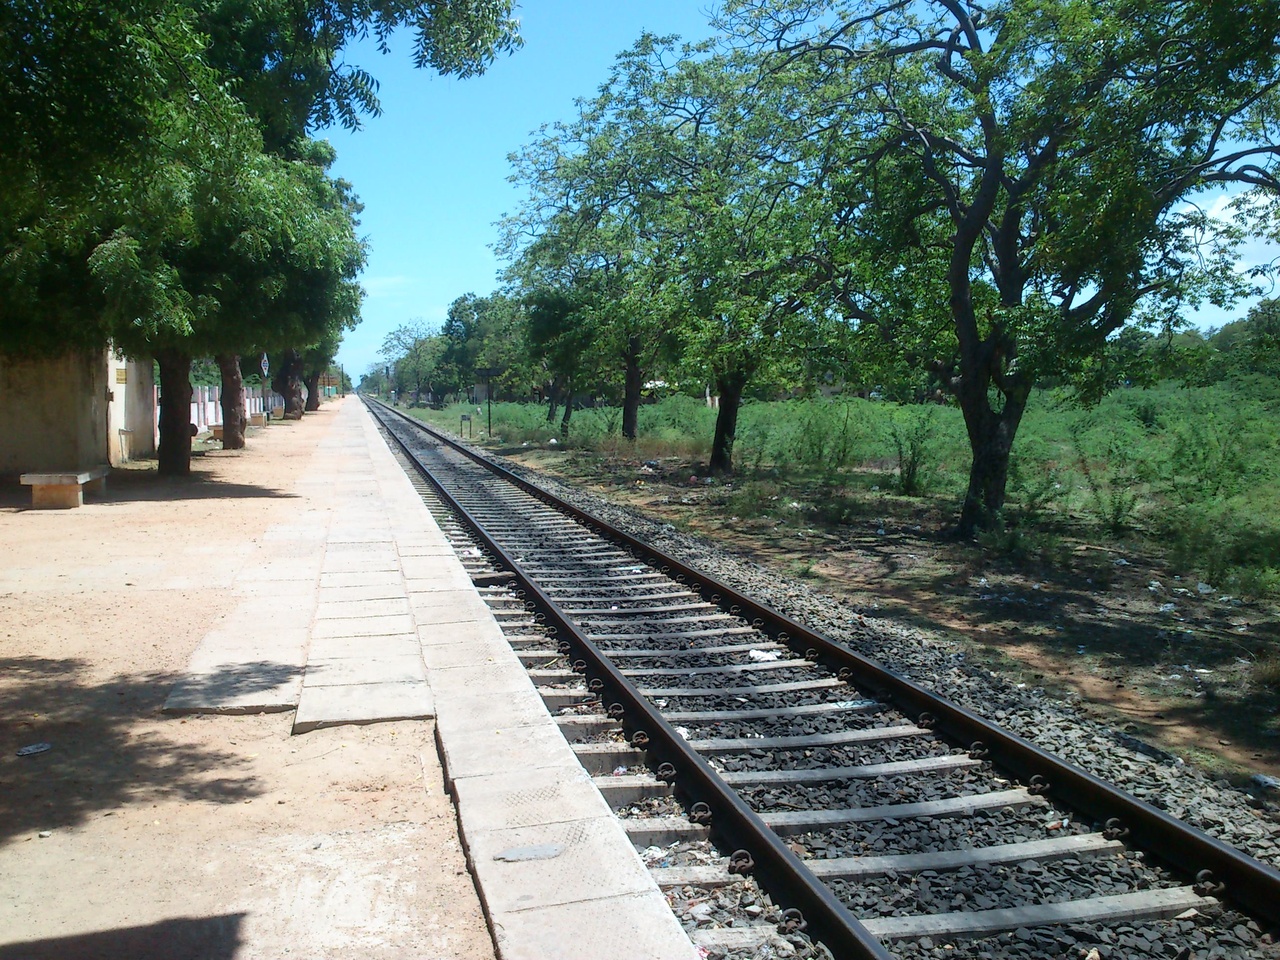
ஆறுமுகநேரிக்கு காயல்பட்டினத்திற்கு இடையில் உள்ள ரயில் பாதை